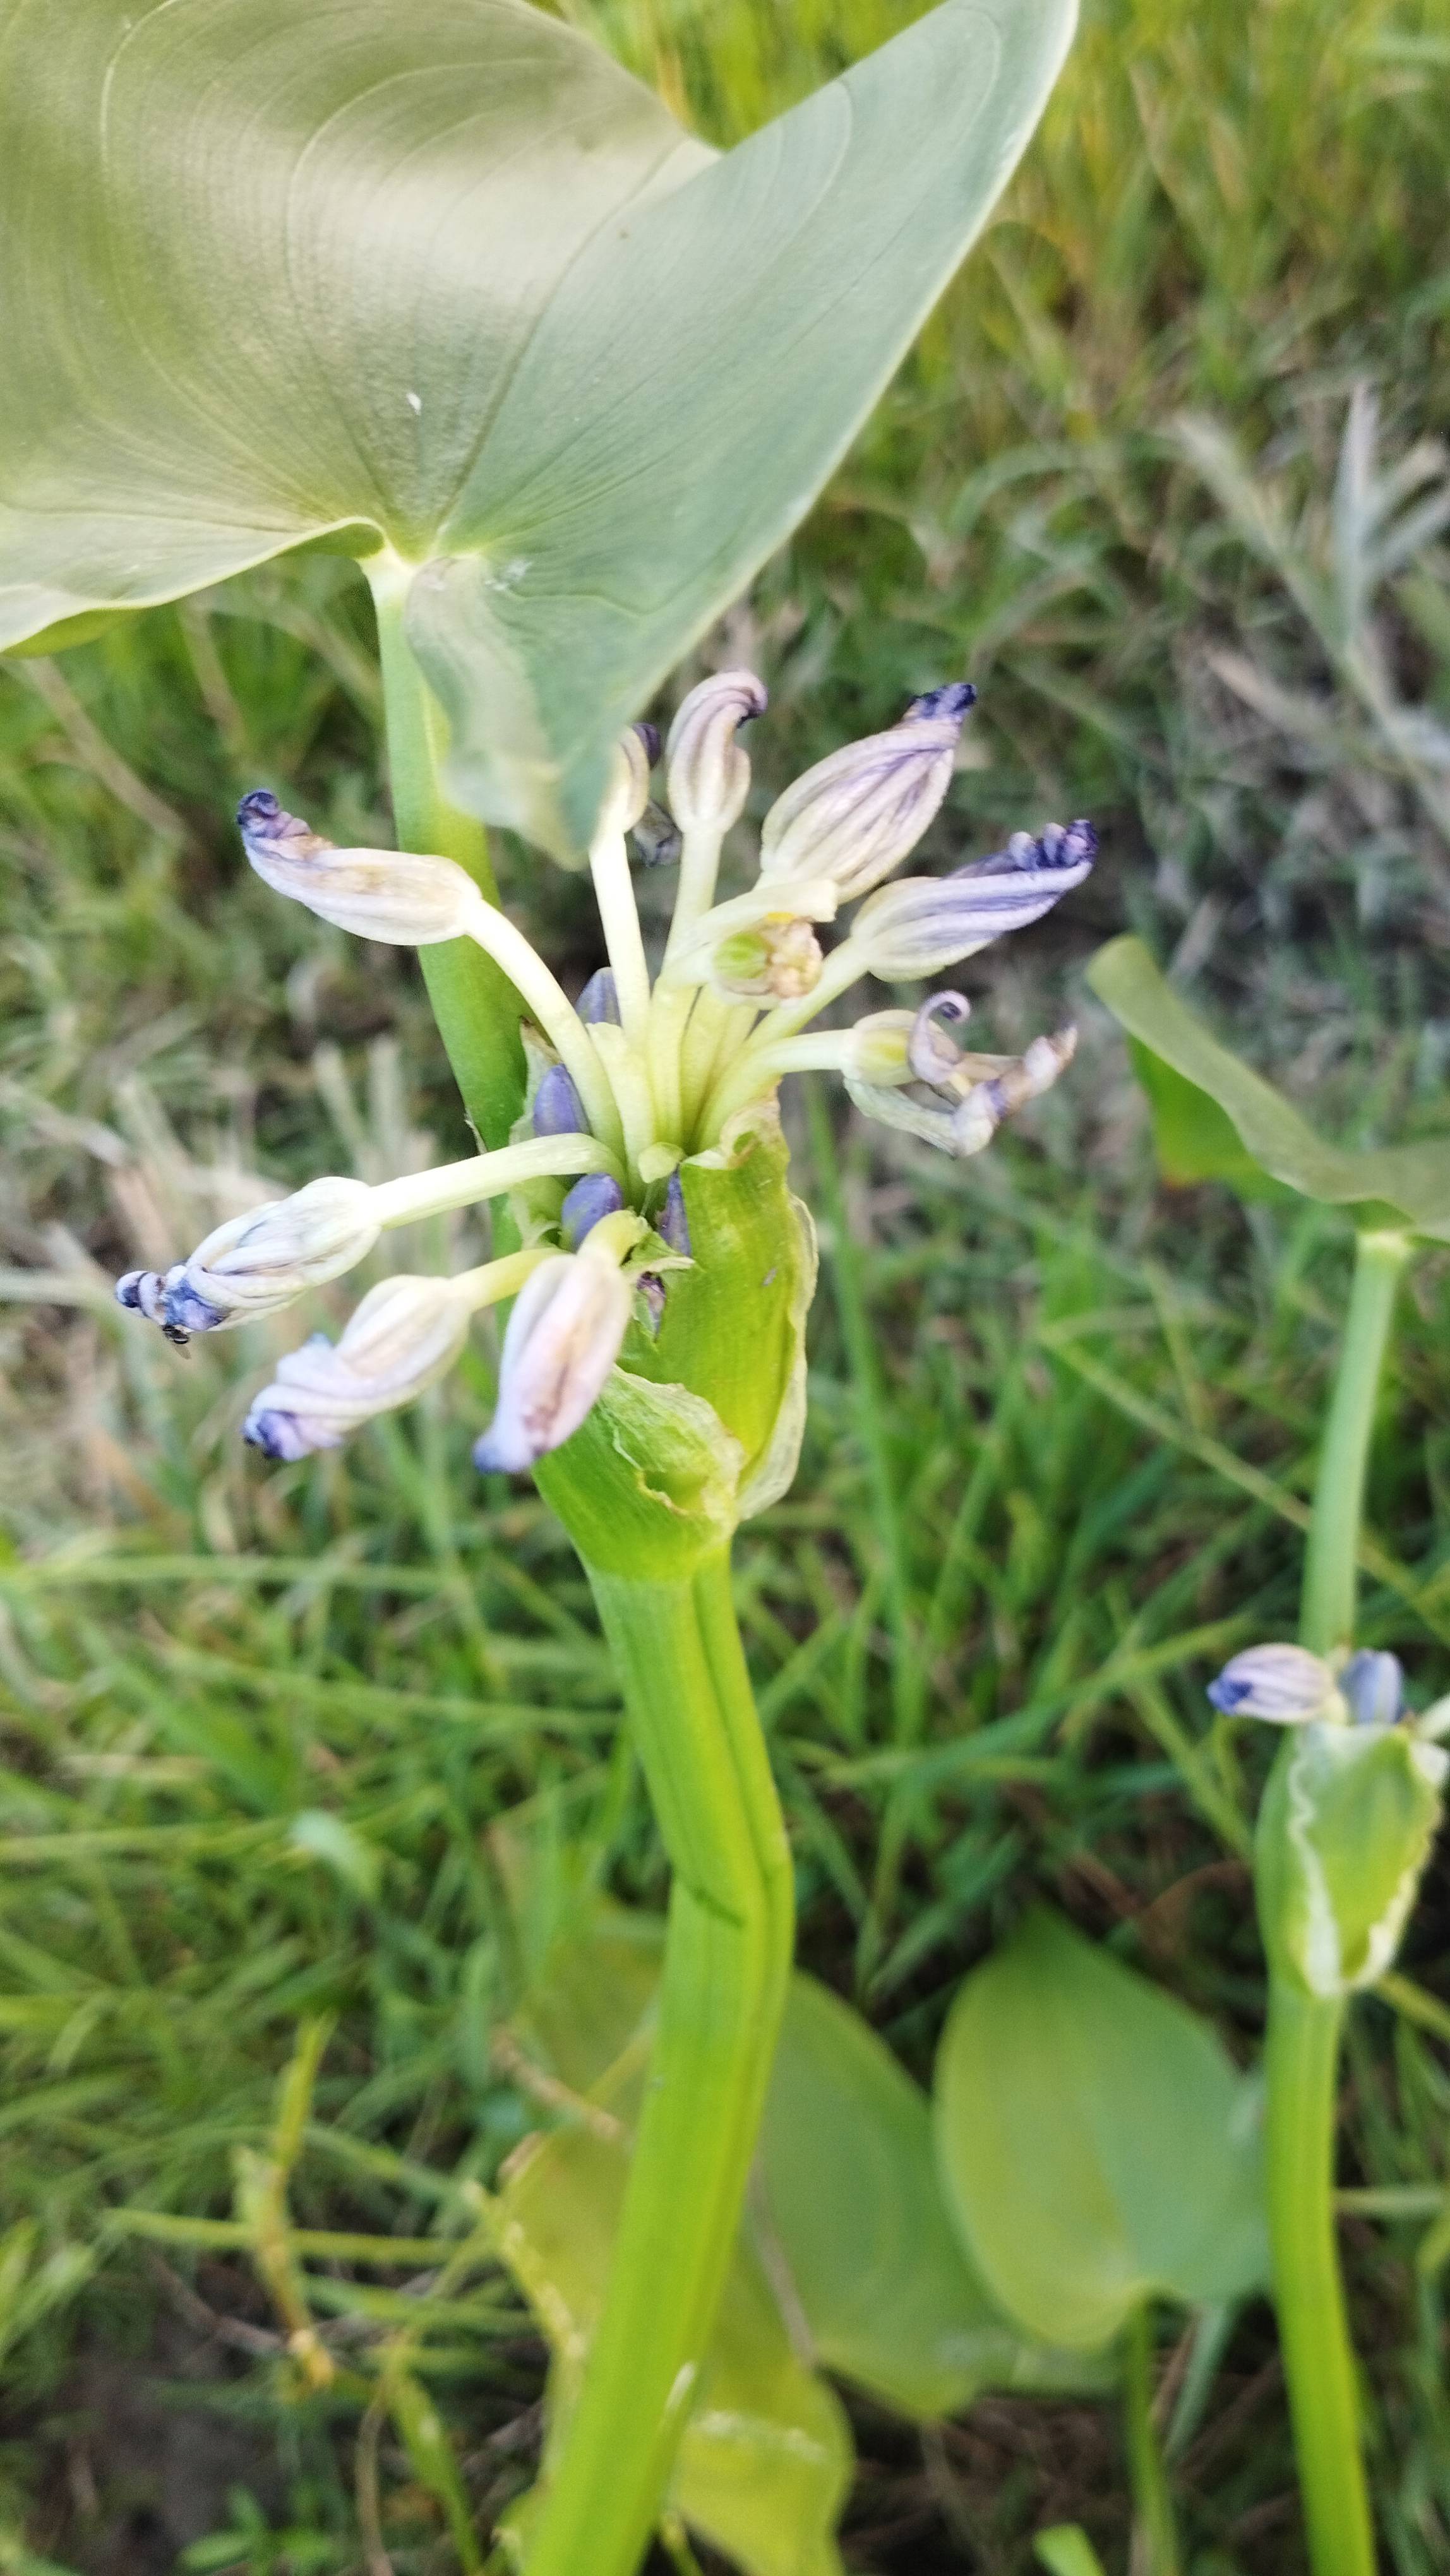
Species: Heartleaf False Pickerelweed (Monochoria korsakowii)